Oborniki Śląskie

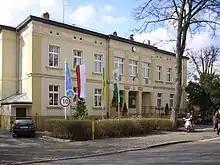
Town hall

The coat-of-arms of the city is a green fir with a brown trunk on a yellow background. The fir, a common tree for this area, is also a symbol referring to the historic character of Karl Eduard von Holtei, a German poet who lived here, and planted such trees in his garden to celebrate birth of his two children. The fir was stamped with postmarks yet before the World War, but as a coat of arms was approved just in 1991. The flag of the city was approved by the Heraldic Commission, and has been the official emblem of Oborniki Śląskie since June 2002. It presents the city's coat-of-arms on a green and yellow background.